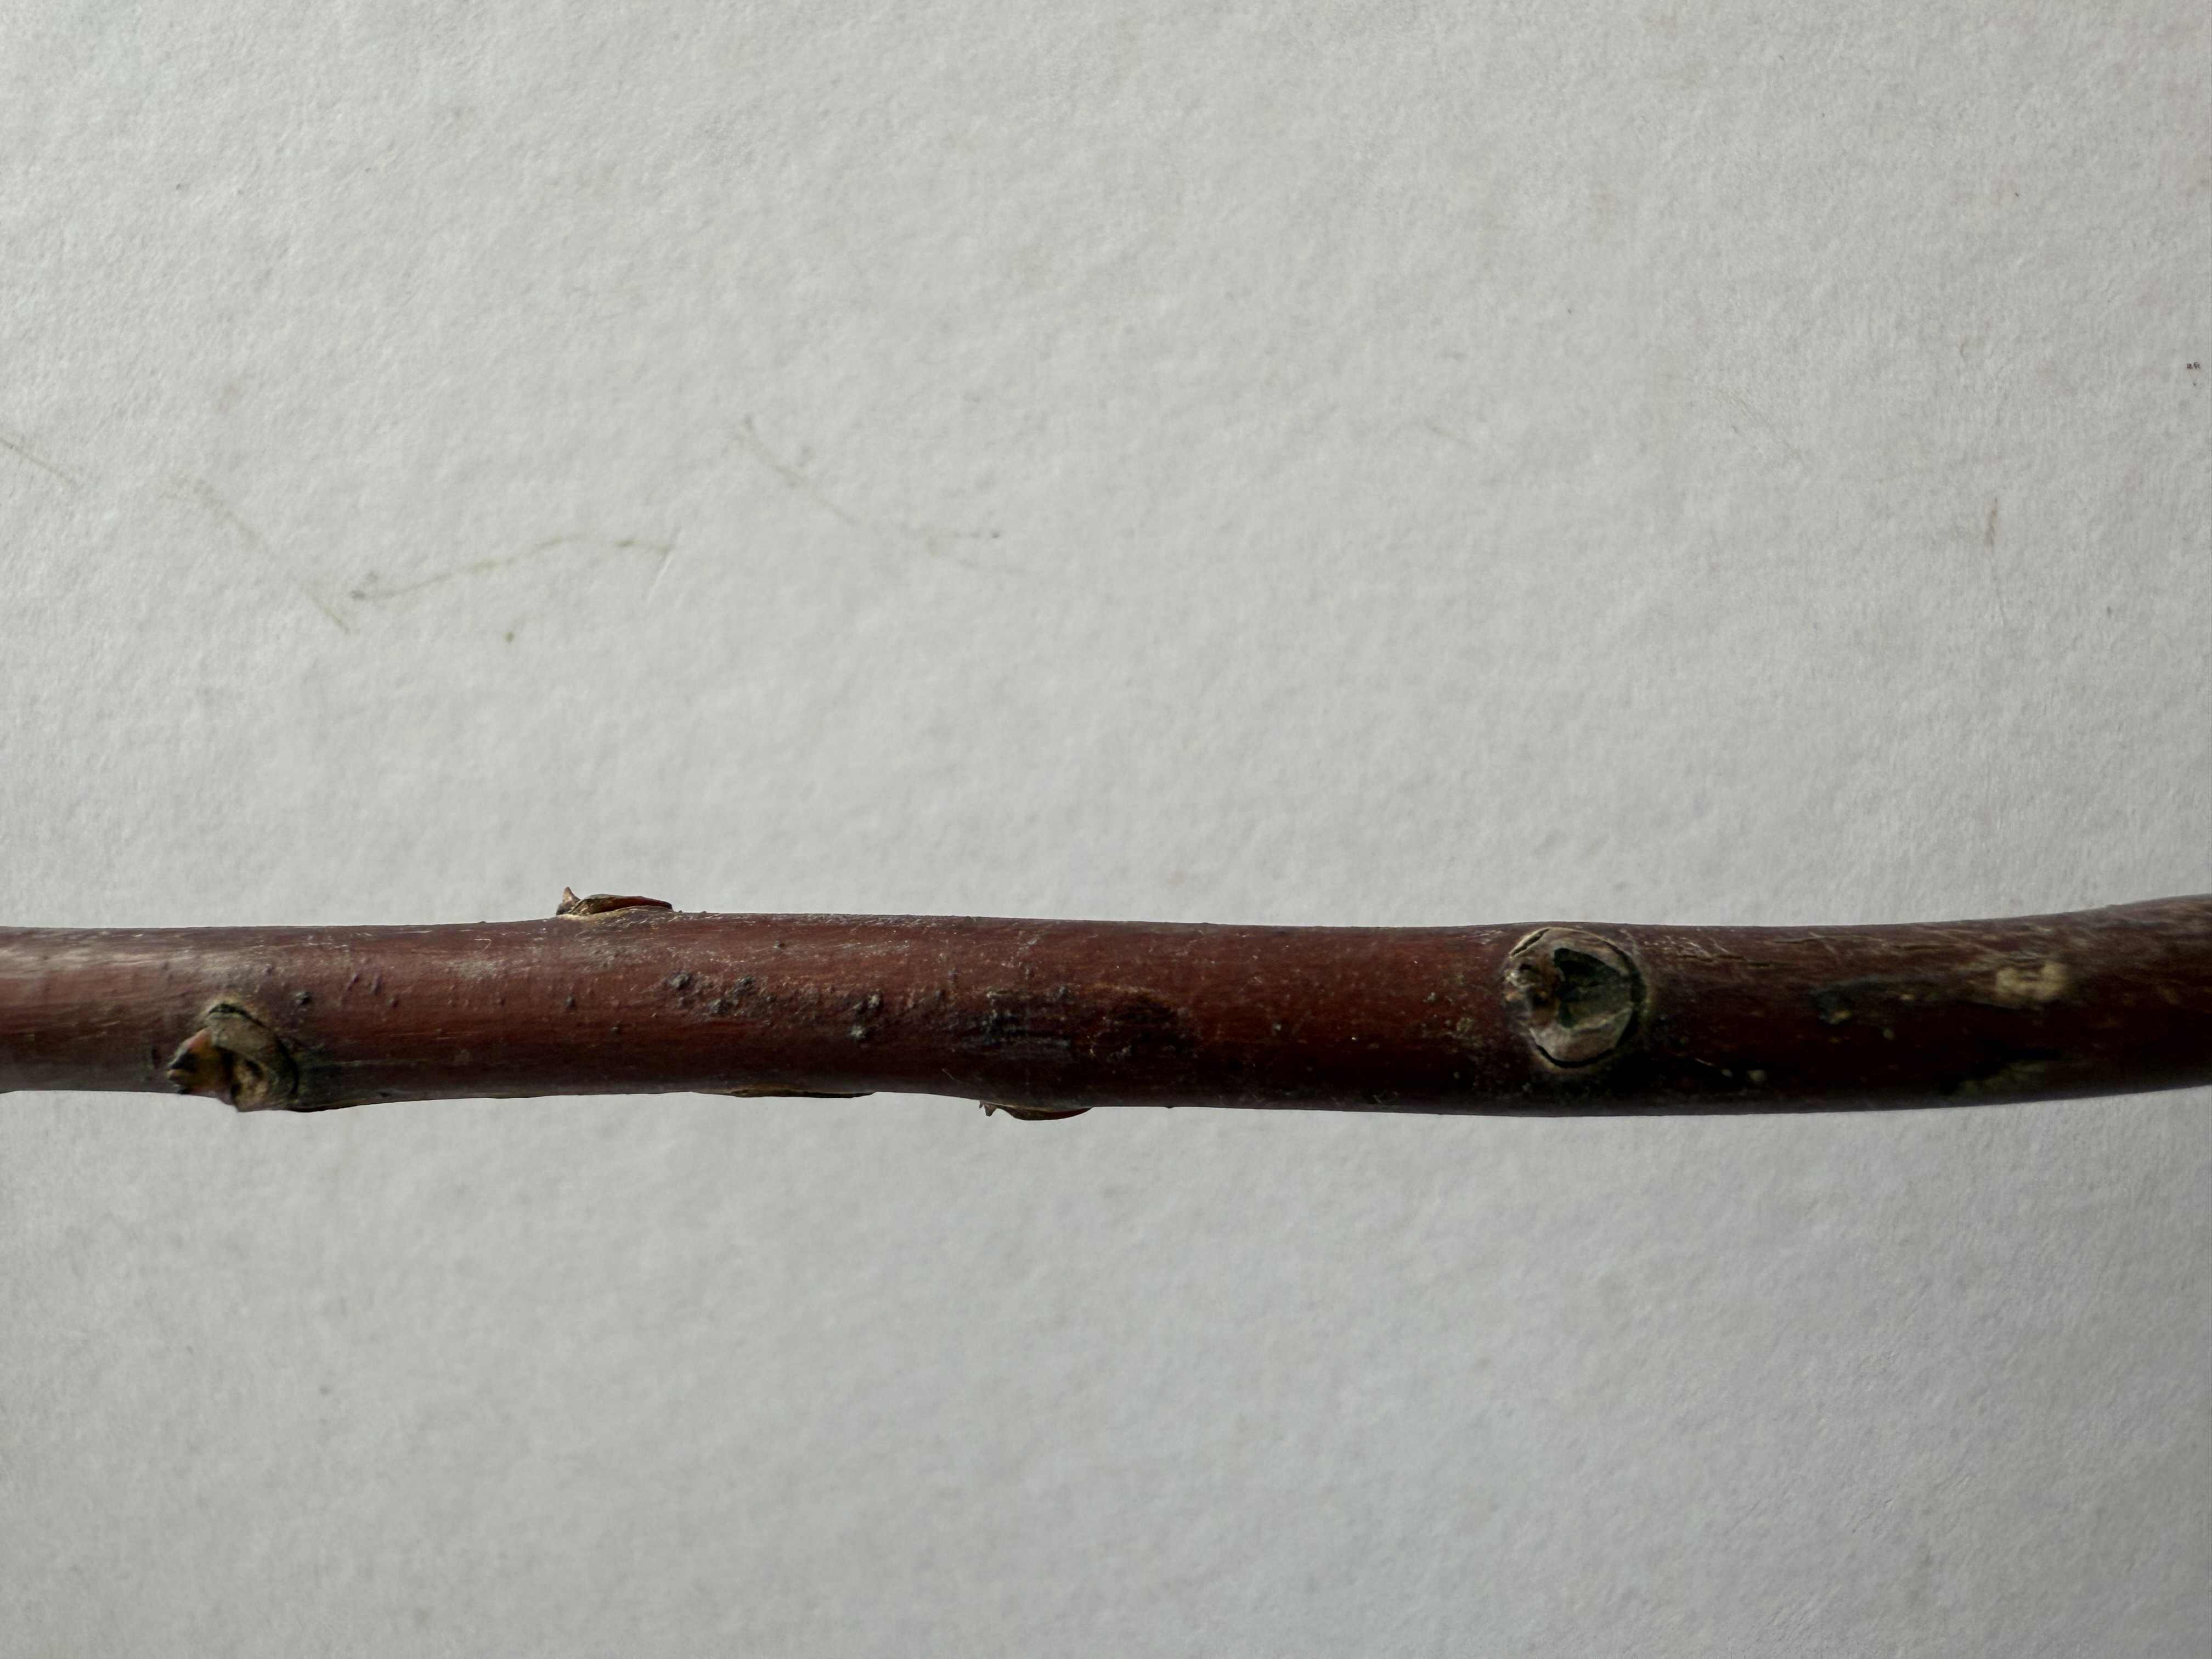
Variety: Strawberry Tree